Stan Laurel

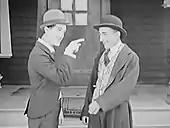
One year after launching his film career, Laurel "(left)" became the co-star of "Frauds and Frenzies" with Larry Semon (1918).

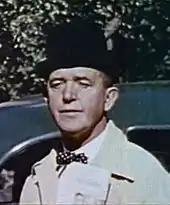
Stan Laurel in a still from "The Tree in a Test Tube" (1943), a colour short made for the US Department of Agriculture

He moved with his parents to Glasgow, Scotland, where he completed his education at Stonelaw Public School. His father managed Glasgow's Metropole Theatre, where Laurel first worked. His boyhood hero was Dan Leno, considered one of the greatest English music hall comedians. With a natural affinity for the theatre, Laurel gave his first professional performance on stage at the Panopticon in Glasgow at the age of sixteen, where he polished his skills at pantomime and music hall sketches. It was the music hall from where he drew his standard comic devices, including his bowler hat and nonsensical understatement.